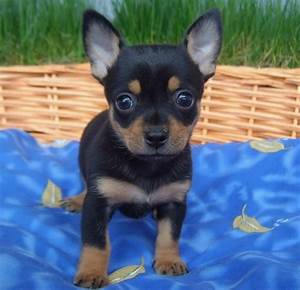
Label: cane